Einsiedel Dam

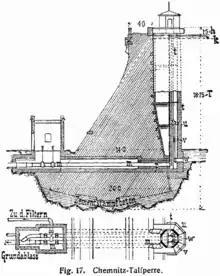
Section through the reservoir

In May 1883 the population of Chemnitz exceeded 100,000 and it became the 15th city in Germany. The supply of drinking water to the city had been provided by a waterworks built in 1872–1874, that could no longer cope with the increasing water consumption of the growing city. An increase in its capacity was no longer possible due to the limitations of terrain and rising pollution of the Zwönitz, which meant that the source of water supply had to be switched from ground to surface water. The local council of Einsiedel, which lay below the proposed dam, had unsuccessfully objected against the dam site in Stadtguttal in light of the breach of the South Fork Dam in 1889 that had caused approximately 2,200 deaths.